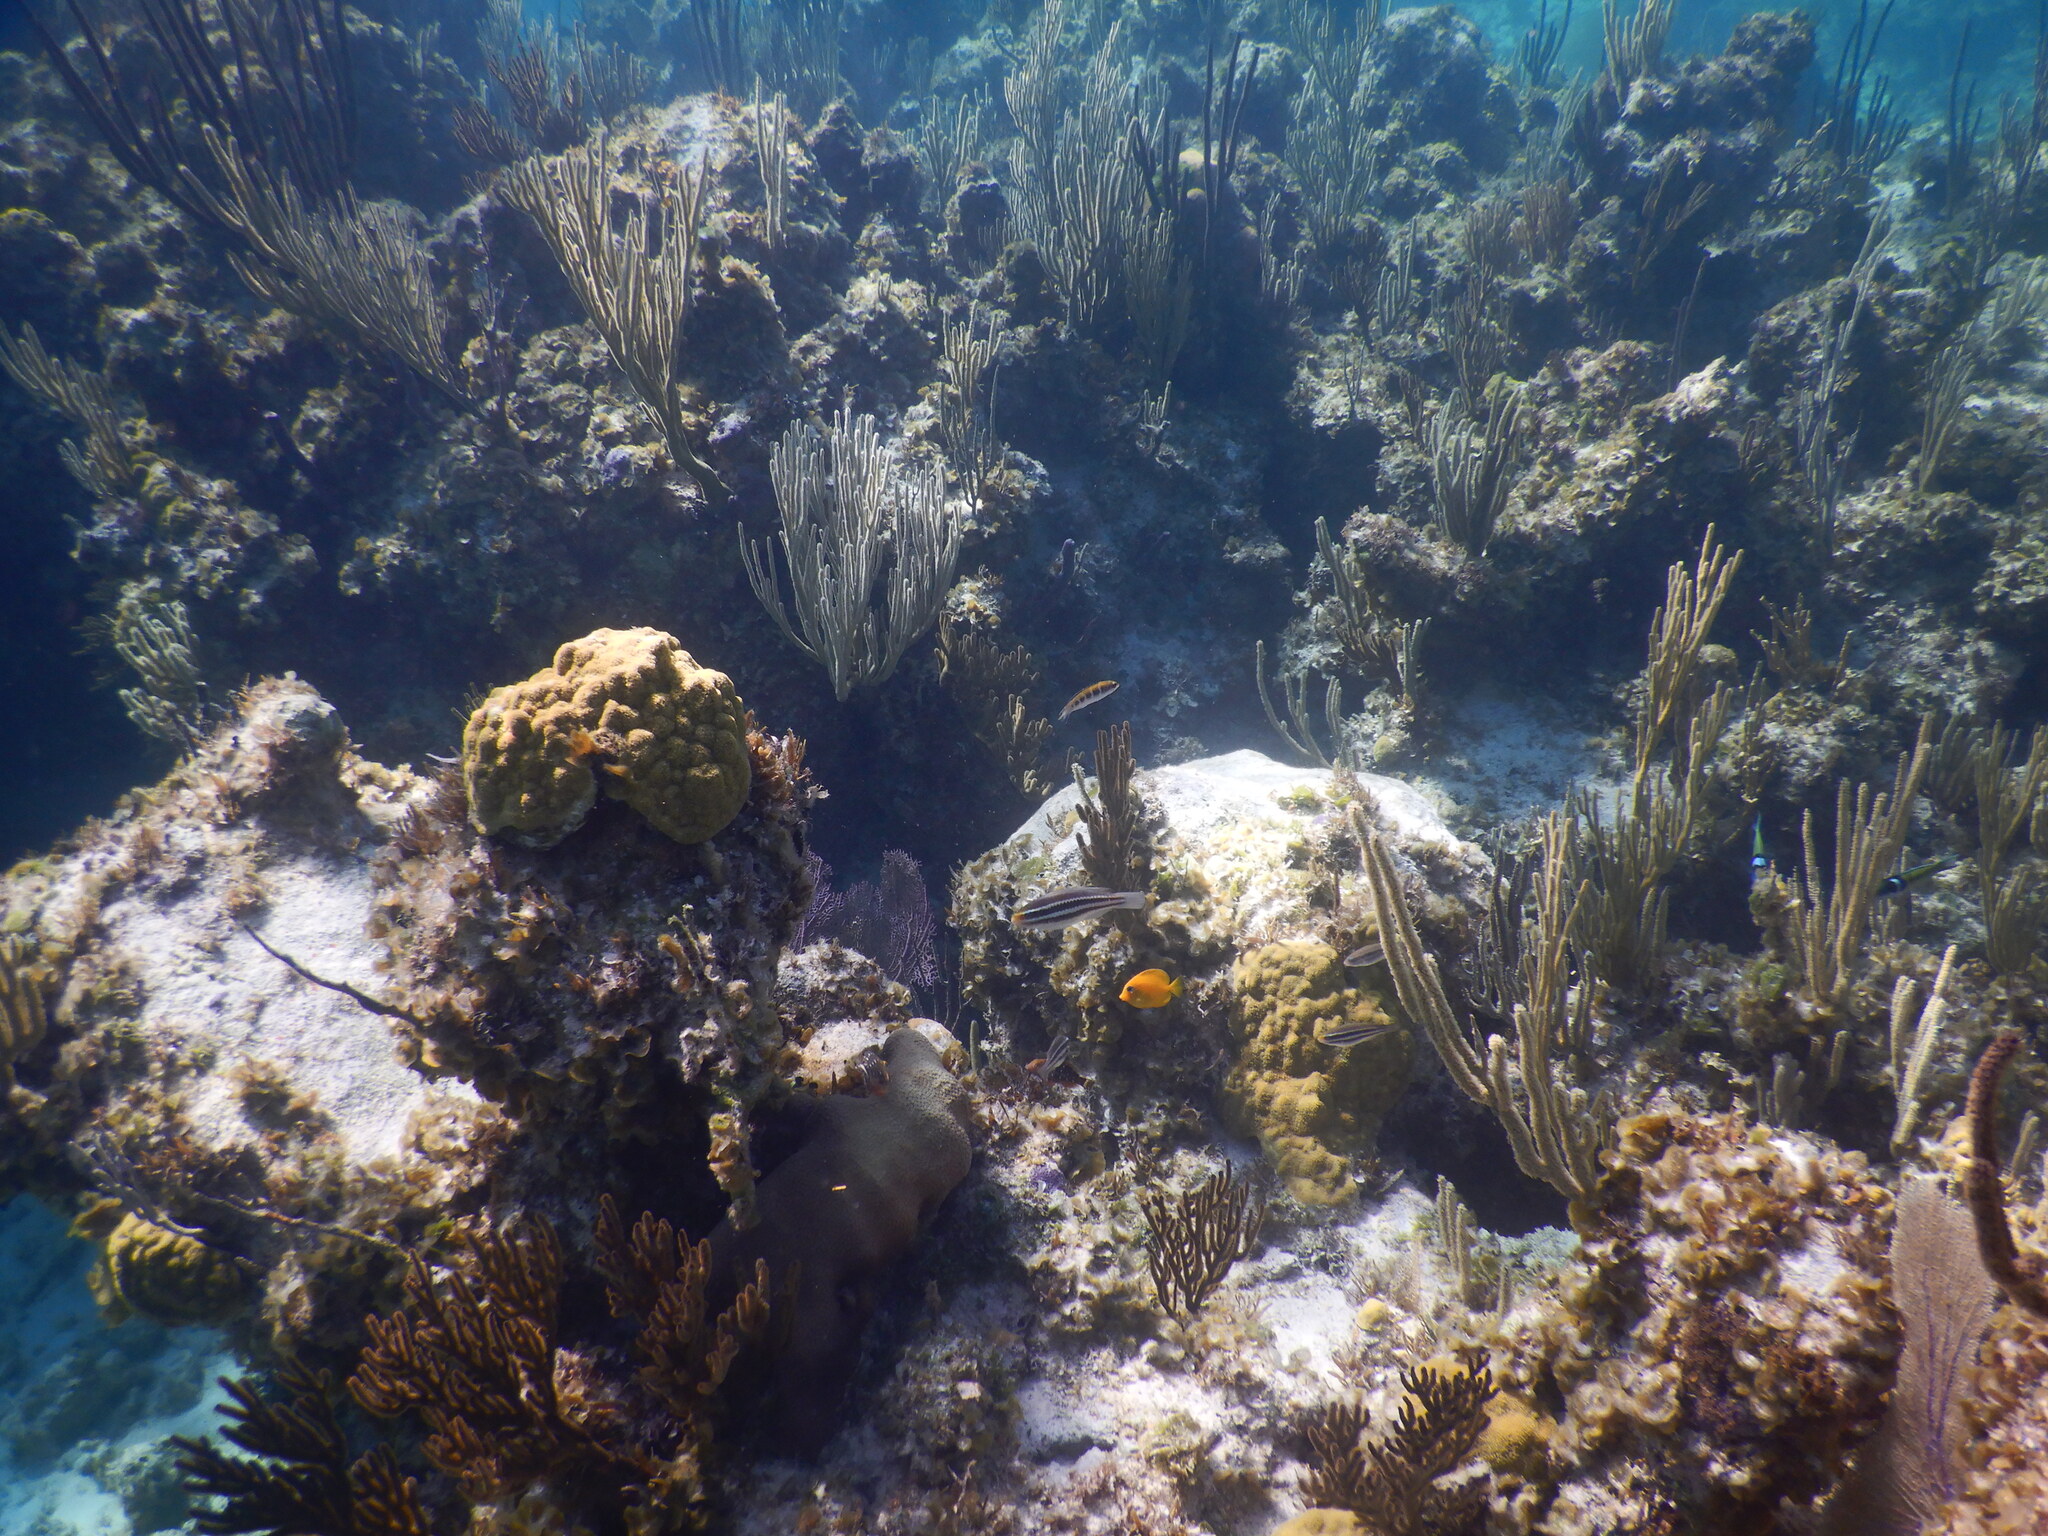
Acanthurus coeruleus (Atlantic Blue Tang)